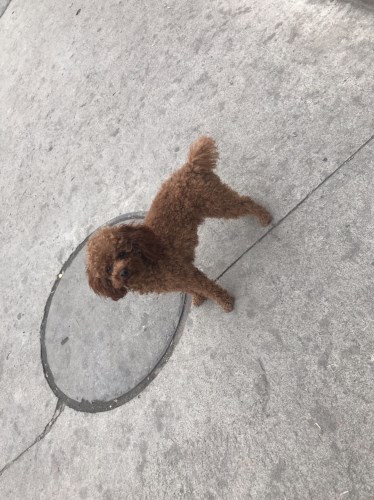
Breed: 7449-n000128-teddy